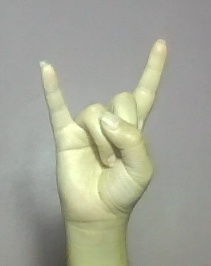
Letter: la